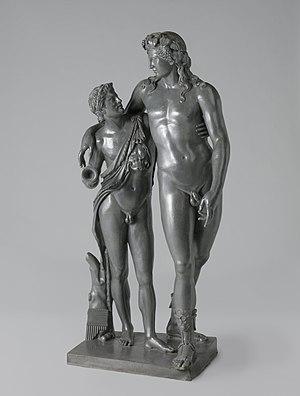
Dans la mythologie grecque, Ampélos est un jeune satyre, éromène aimé de Dionysos. Sa mort donne naissance à la vigne et au vin.